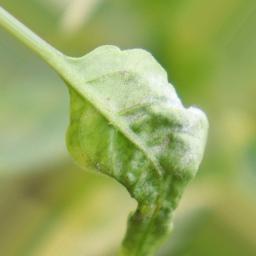
Label: powdery mildew